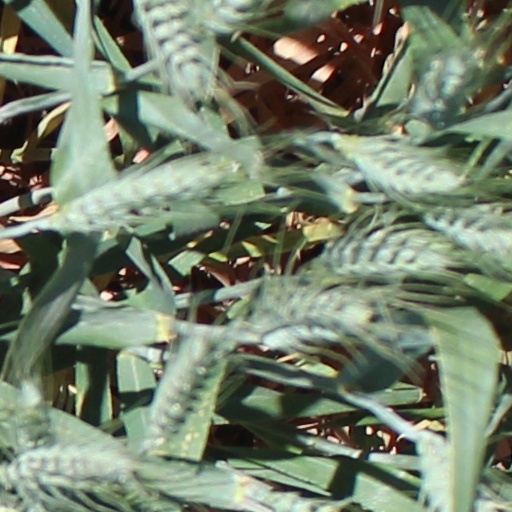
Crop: wheat